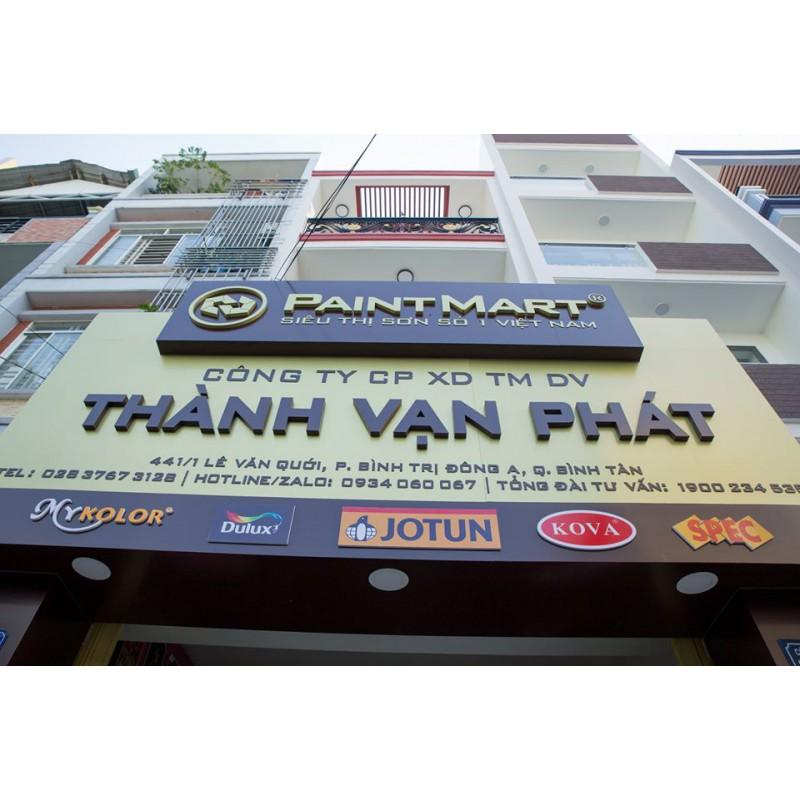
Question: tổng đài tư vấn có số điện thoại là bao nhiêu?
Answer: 190023453